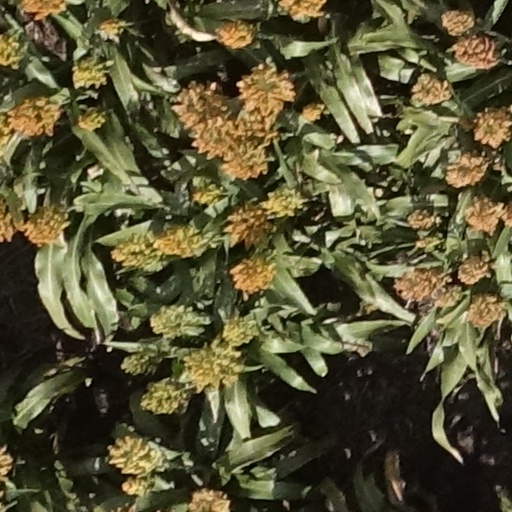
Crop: sorghum